Crow Terrace Poetry Trial

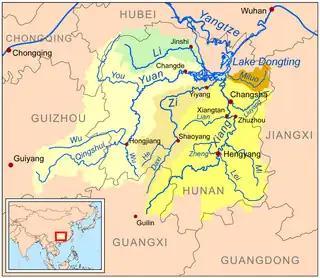
Map of the XiaoXiang area.

Su Shi's trial lasted for 4 months, starting in the summer of 1079: he was accused of writing or allowing writings to circulate that the government might consider to be treasonously derogatory to the person of the emperor or to the state, which were considered to be basically equivalent. The charges were of "denouncing the imperial chariot". and of "great irreverence toward the emperor": conviction carried a mandatory death penalty by beheading, according to the statutory Song penal code, although this had never yet been applied. Among the evidence were poems by Su Shi. Su Shi defended himself, denying accusations, or explaining how the lines of his poems really referred to the results of the actions of corrupt ministers, which according to ancient tradition it was incumbent as a duty of a loyal official to point out. In his trial, Su Shi confessed to such things as comparing the attachment of unscrupulous officials to their salaries with an owl's attachment to eating a rotten rat. According to Alfreda Murck, in a further confession, this time regarding the interpretation of a poem that he had written on the occasion of the banishment of Zeng Gong to serve in a remote government posting, Su Shi admitted: "This criticizes indirectly that many unfeeling men have recently been employed at Court, that their opinions are narrow-minded and make a raucous din like the sound of cicadas, and that they do not deserve to be heard." However, he omitted to enlighten the court upon his use in this poem of matched rhymes from Du Fu's "Autumn Day in Kui Prefecture", or the added meanings which could then be derived from his poem. In the end, Su Shi was convicted. The failure of the court to notice the extended meanings derivable by comparison of his rhymes with Du Fu's was apparent (to those in the know), and Su Shi and others, such as Wang Shen, having learned a way to avoid censorial persecution while still being able to express themselves to each other would continue to employ and expand upon this rhyme-matching, in conjunction with similarly coded painting.